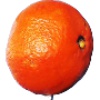
Label: clementine